Dennis Bilde

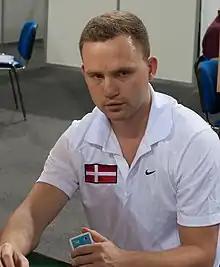
Dennis Bilde (2014)

Dennis Bilde (born 11 December 1989) is a Danish bridge player.